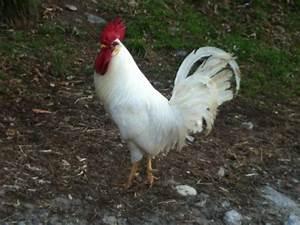
chicken